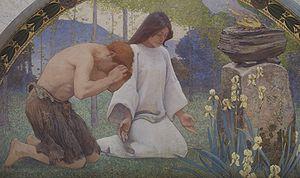
En religion, l'adoration est le culte rendu à un dieu.
Le mot religion vient du latin religio. Ce terme, ses équivalents et ses dérivés ont été définis et utilisés de façons diverses selon les époques, les lieux et les auteurs. Ainsi, avec La Religion en Occident, Michel Despland a proposé une histoire des idées de la religion dans laquelle il formule quarante définitions correspondant aux divers usages et significations du terme dans l'histoire.